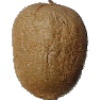
Label: Kiwi 1